Bangui

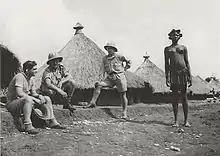
A local woman together with Free French soldiers near Bangui in 1940

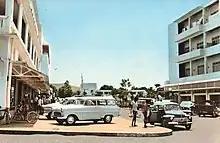
Bangui in 1960

The colony of Ubangi-Shari received its autonomy in 1958 as the Central African Republic and became independent from France in 1960. In 1970, President Jean-Bédel Bokassa inaugurated the University of Bangui. He established the national airline Air Centrafrique the following year and ordered the construction of two new luxury hotels in Bangui. With tensions mounting between Bangui and Paris as a result of Bokassa's uncontrollable expenditures, western banks refused to lend him any more money. Relations with the French worsened still further in April 1974, when the body of Brigette Miroux was discovered in a hotel room in Bangui. Miroux was a native of northern France who in 1973 came to the Central African Republic to become a "hostess" in Bokassa's Caravelle aircraft. It was reported in the French media that she had been Bokassa's mistress and that he was responsible for her murder. As a result, Bokassa banned import of French newspapers and assumed control of the Agence France-Presse office in Bangui. By 1975, Bangui had a population of 300,723.